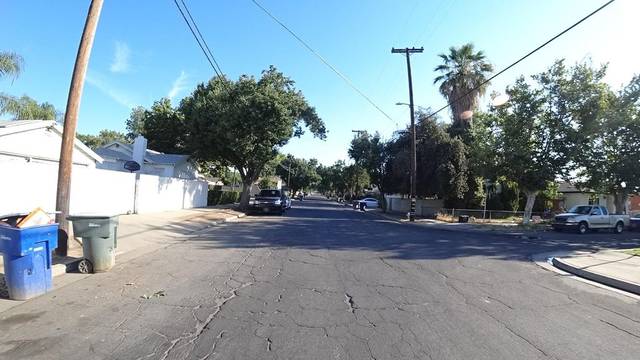
Region: Colombia
Coordinates: 36.747, -119.75